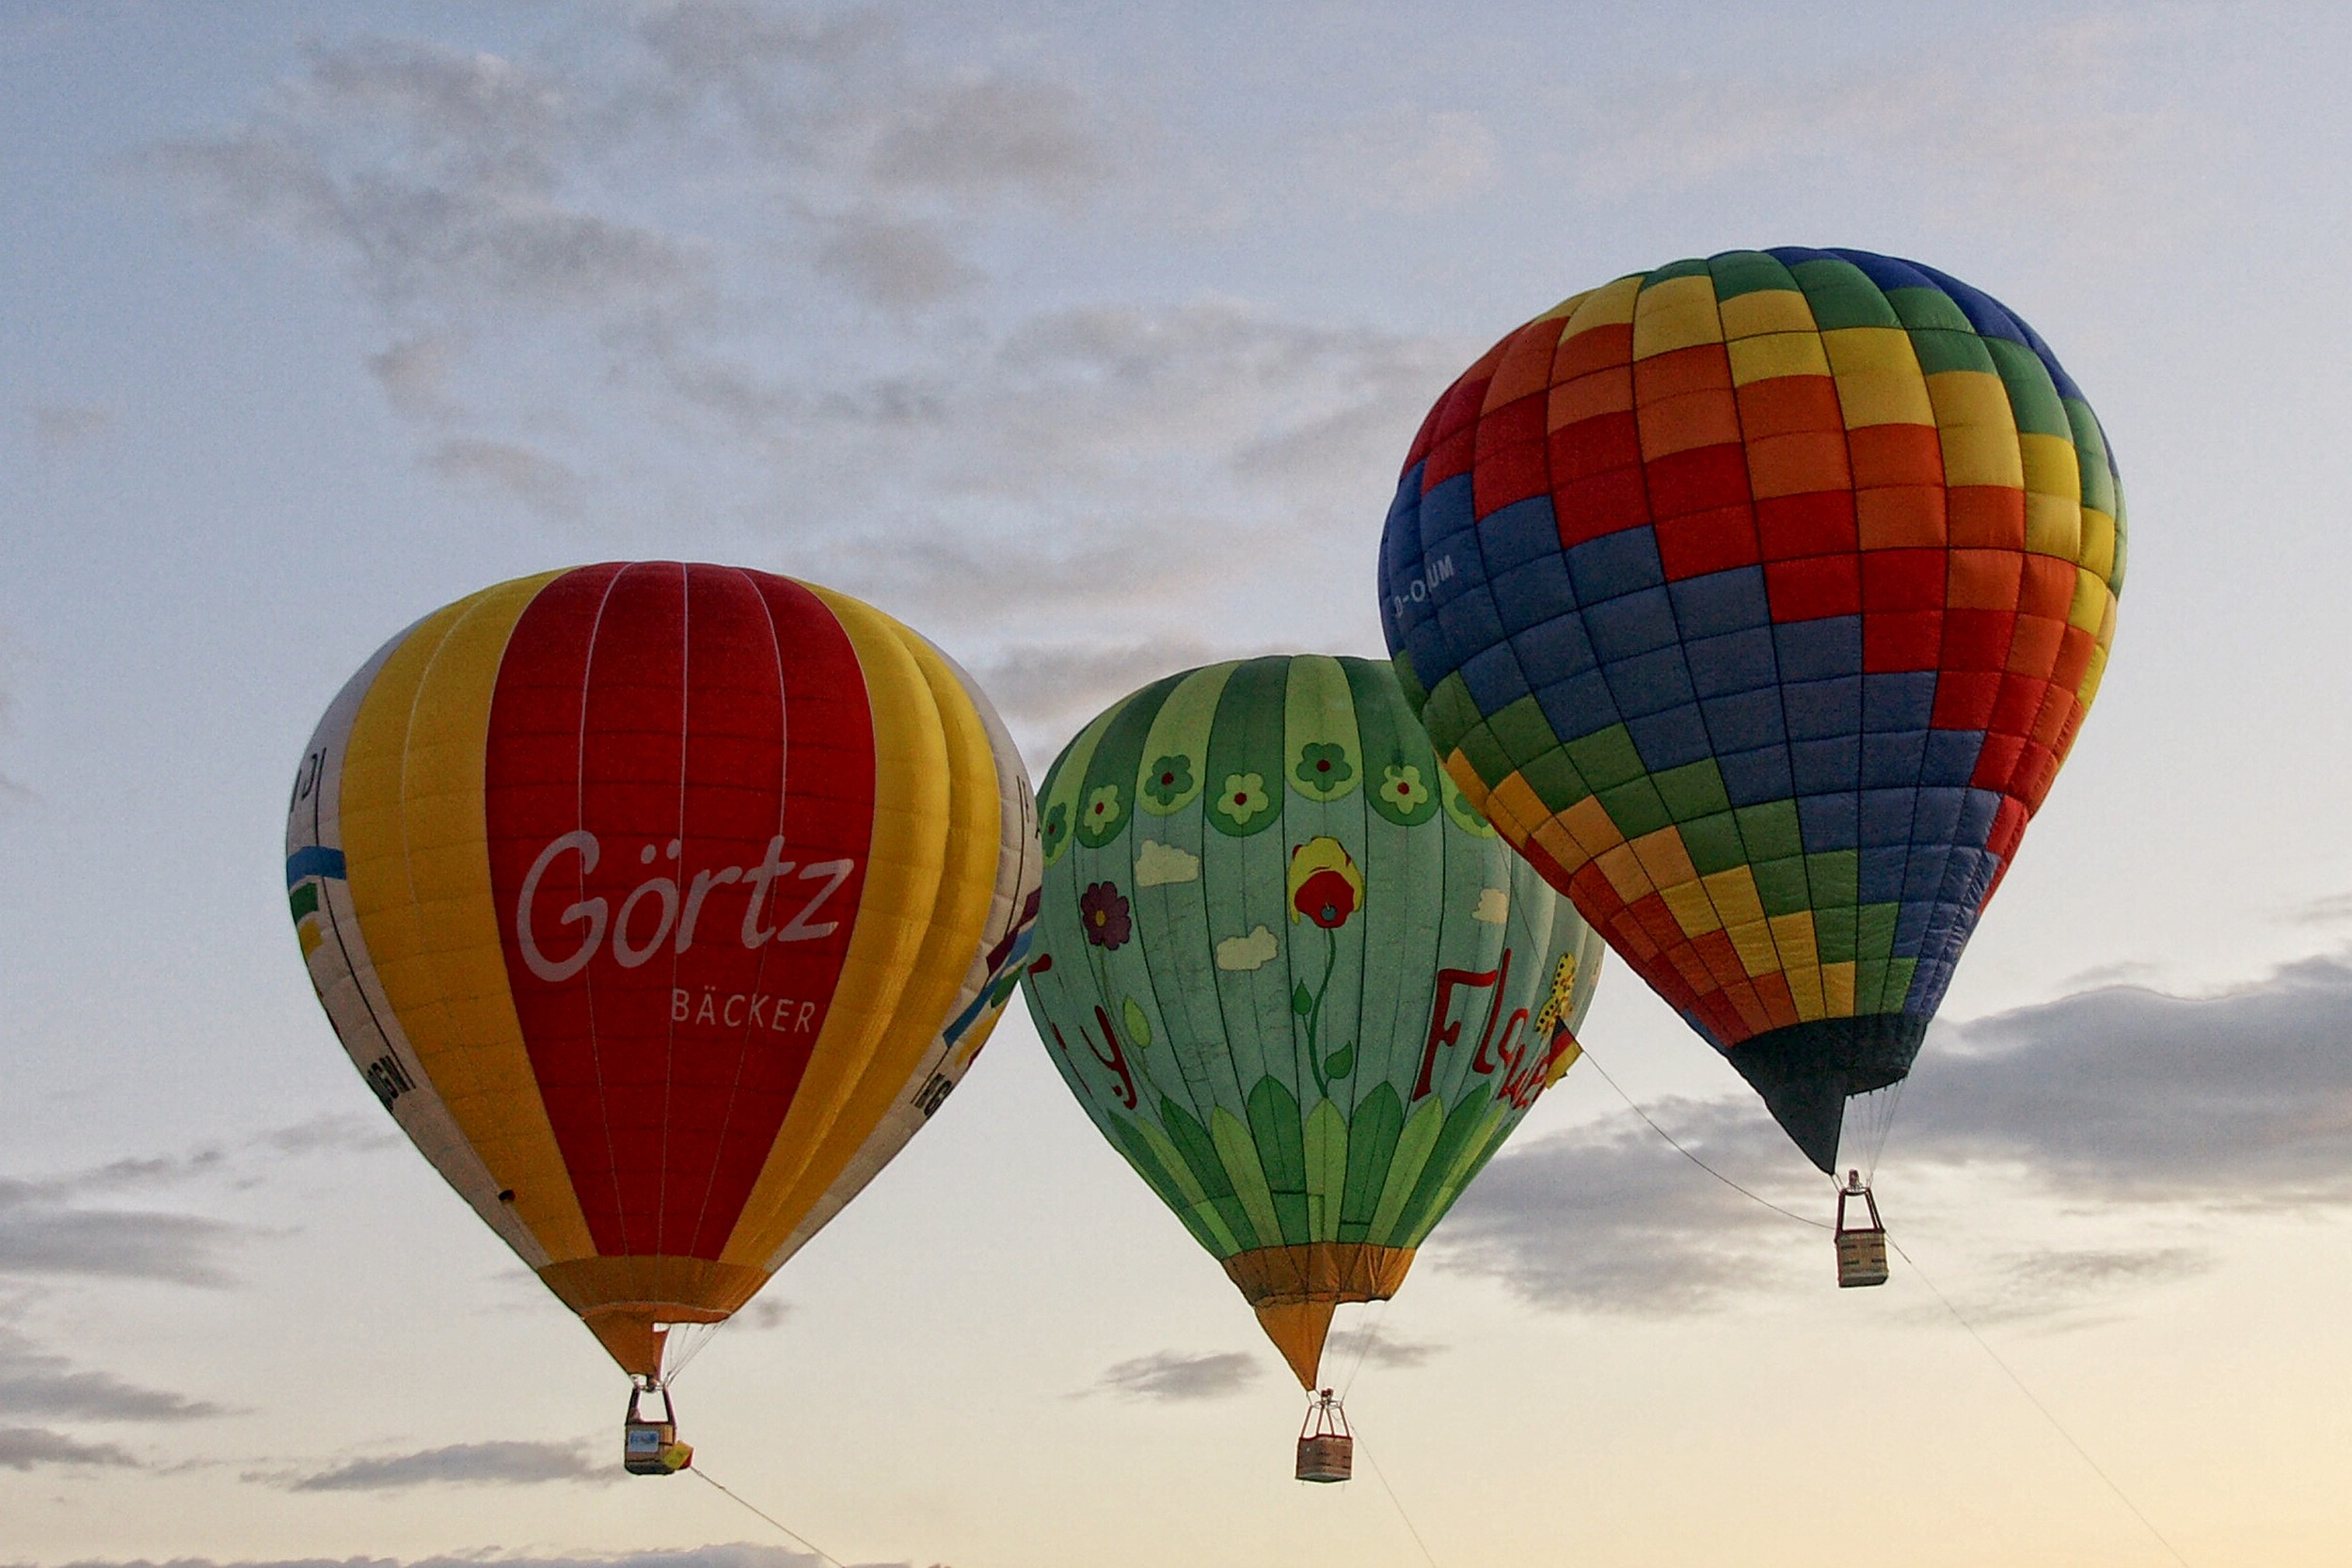
wing, balloon, hot air balloon, fly, aircraft, vehicle, toy, baloons, hot air ballooning, atmosphere of earth, executive car, heissluftbaloone